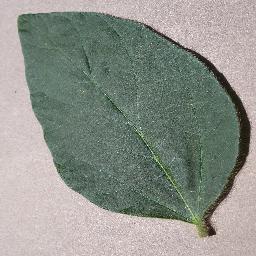
Label: Soybean___healthy